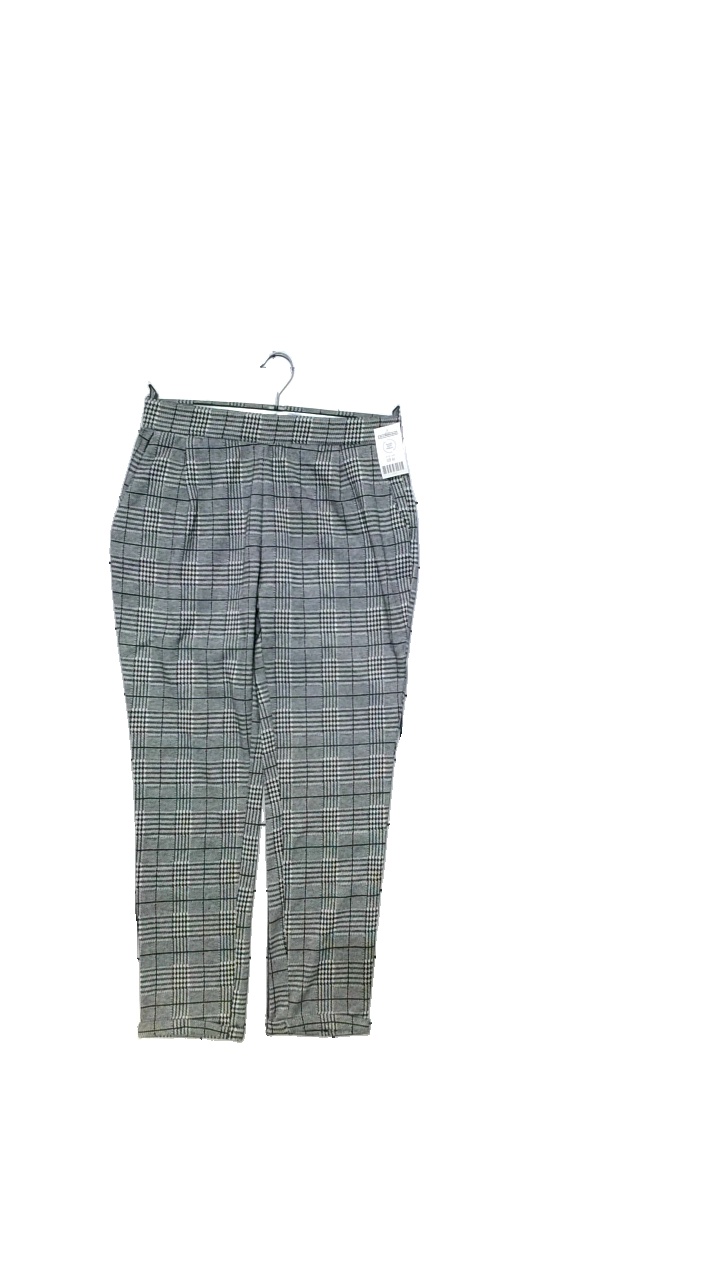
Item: Trousers (Ladies)
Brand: Lager 157
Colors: Black, White
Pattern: Other
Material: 60% polyester, 35% viscose, 5% elastane
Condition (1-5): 3
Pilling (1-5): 4
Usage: Reuse
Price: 50-100